Single Grave culture

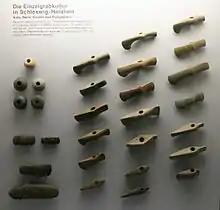
Axes, hatchets and mace heads of the single grave culture

The Single Grave culture is known chiefly from its burial mounds. Thousands of such mounds have been discovered. These are typically low, circular earthen mounds. Originally, the mounds were surrounded by a circle of split timbers. In low mounds, grave would contain one, or even two, plank coffins. Each coffin contained a single individual. Occasionally, new graves and mounds would be added on top of previous ones. Males were typically buried with battle axes, large amber discs and flint tools. Females were buried with amber necklaces made of small beads. Both genders were buried with a ceramic beaker. This probably contained some form of fermented beverage, possibly beer.